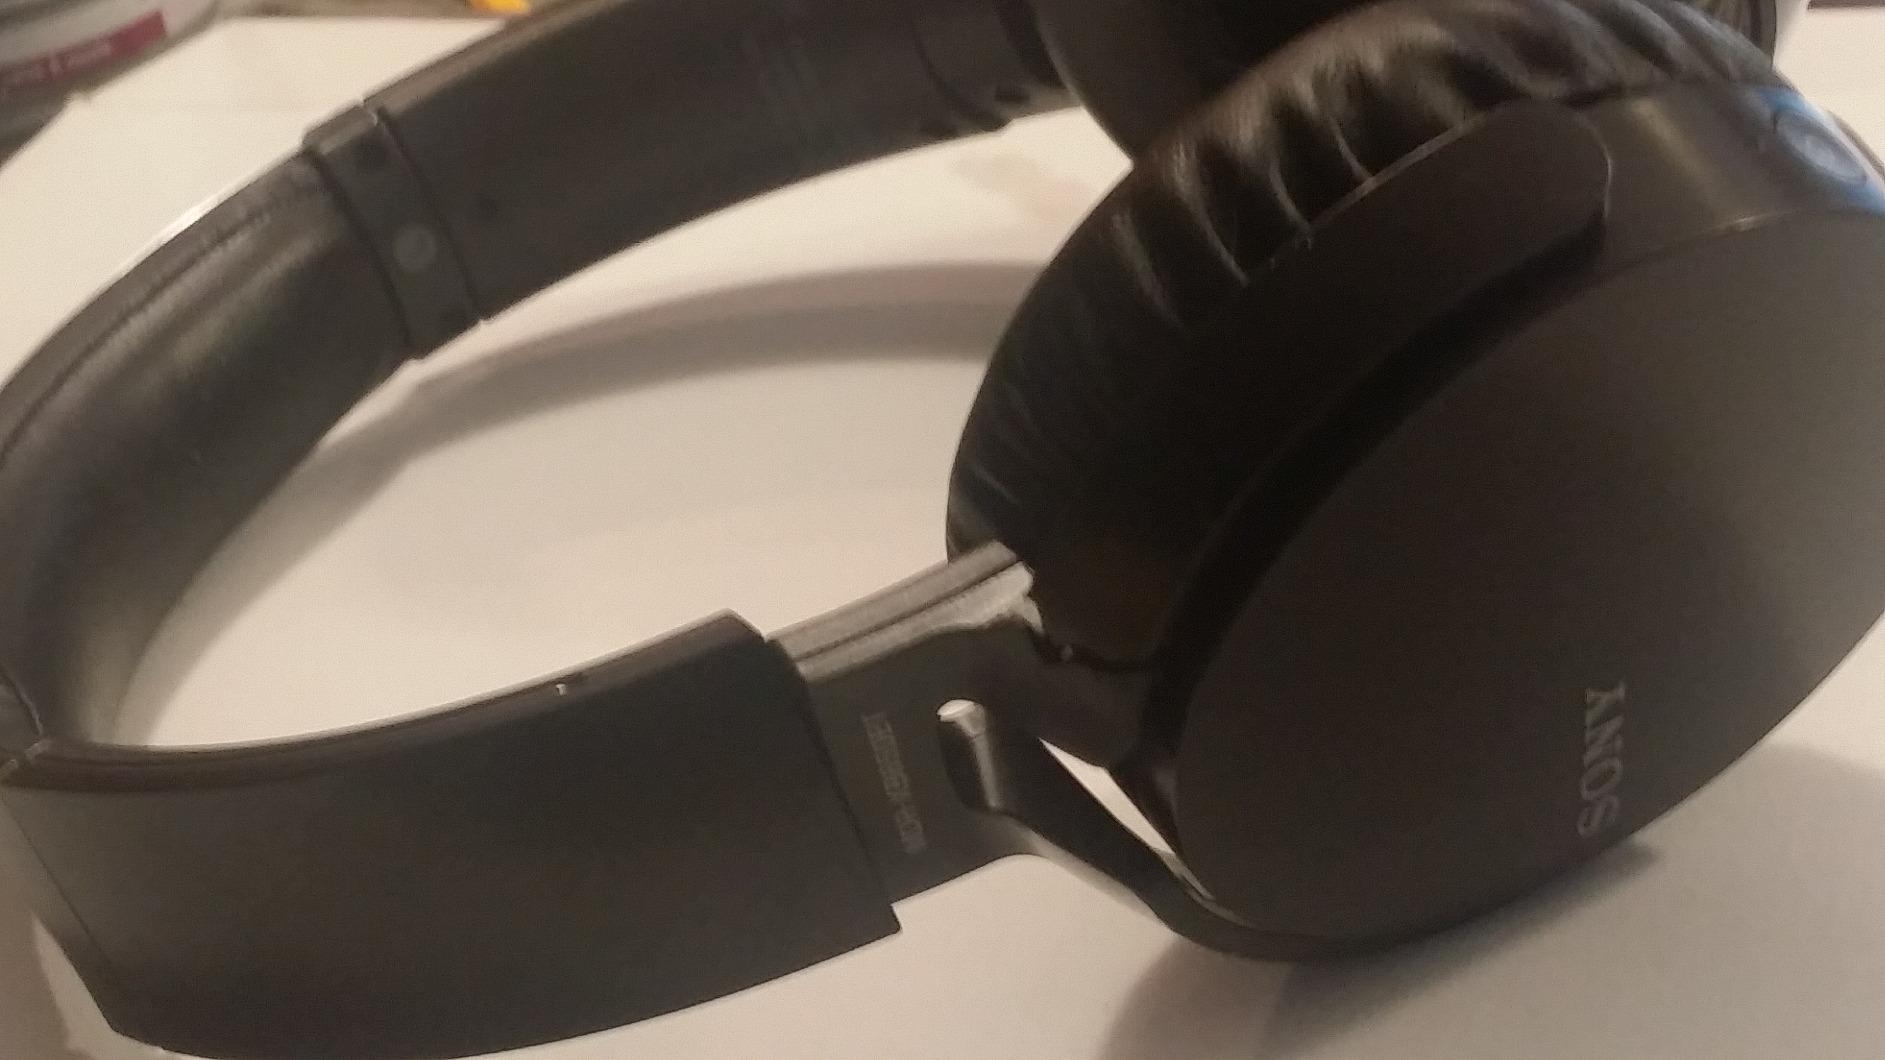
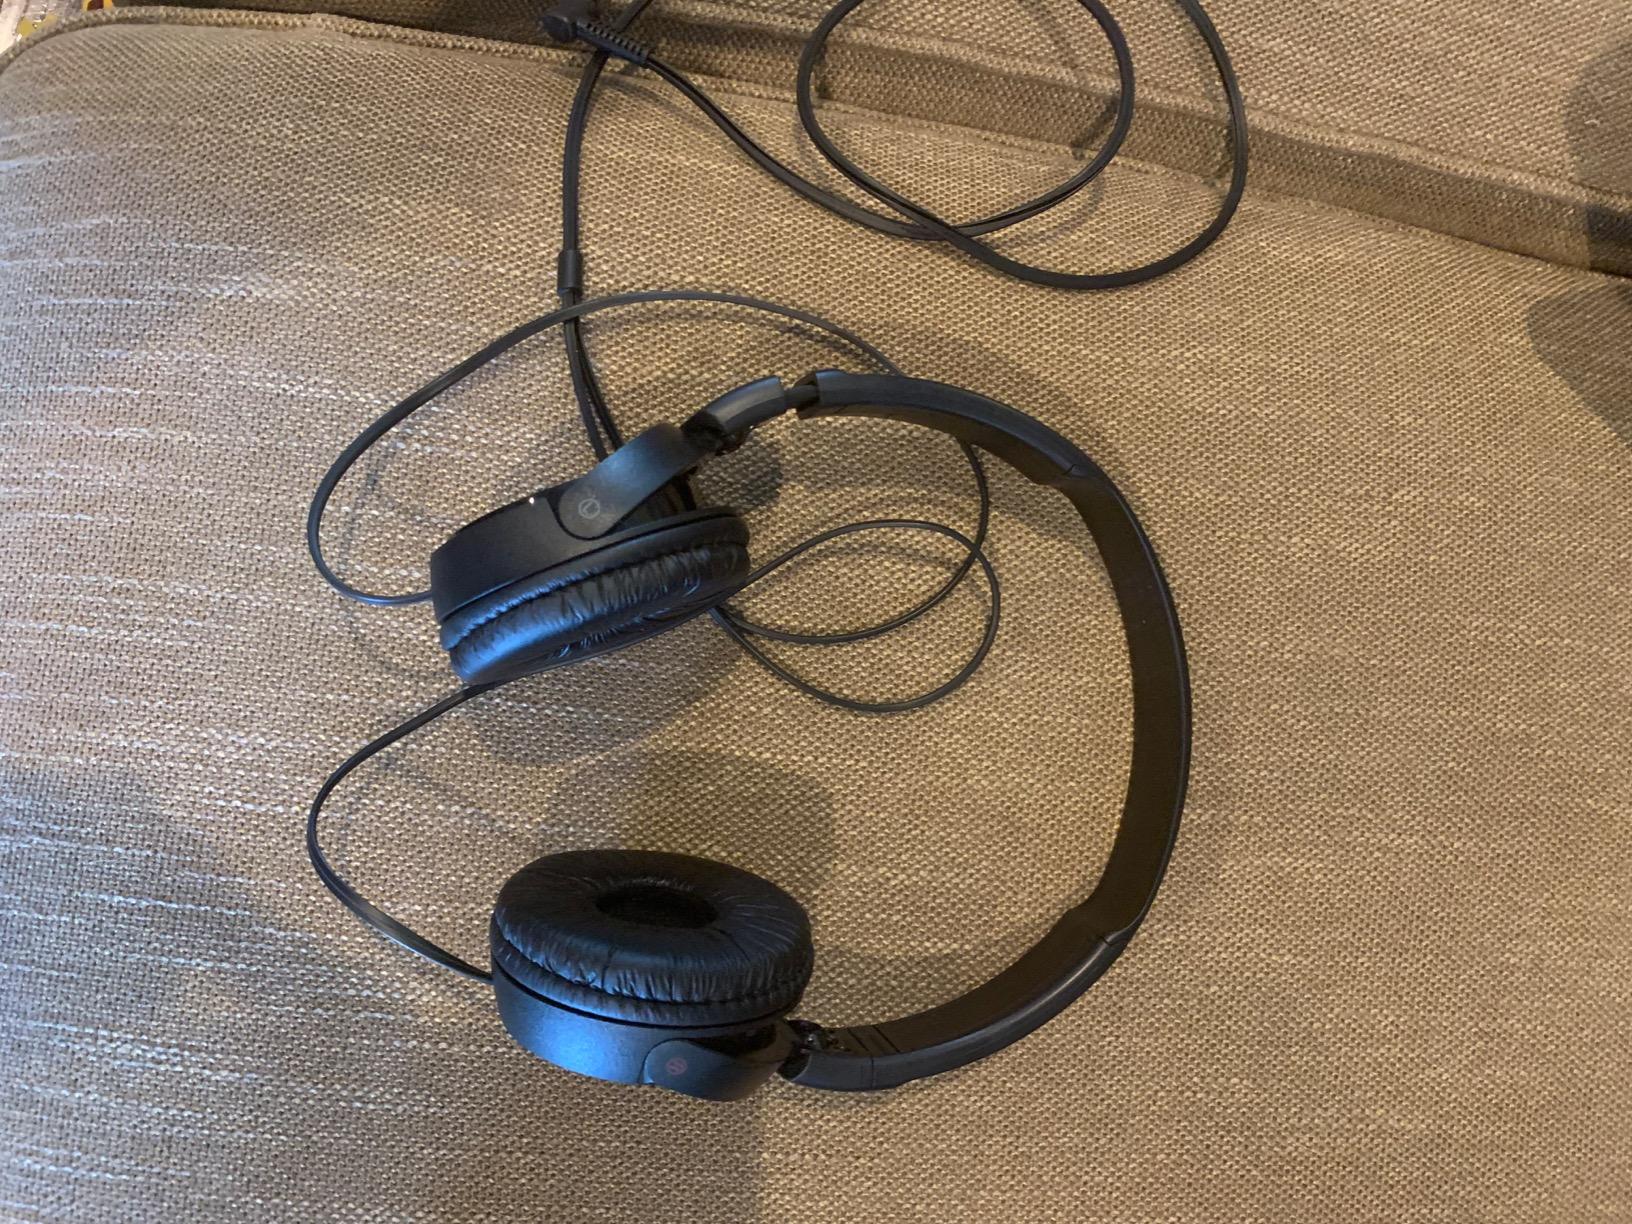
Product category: headphones
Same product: no